Grace Chatto

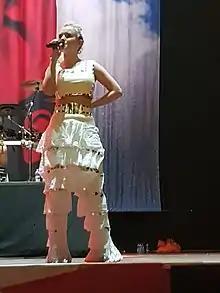
Grace Chatto with Clean Bandit in concert at Rome, Italy on 28 June 2017.

Chatto and Jack Patterson formed their own film production company, Cleanfilm, to make music videos for themselves and other artists. Chatto has produced and directed videos with Jack Patterson since the band's inception.